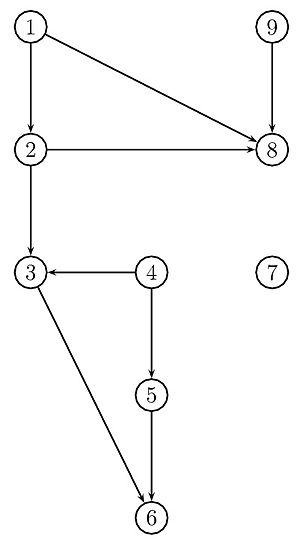
En théorie des graphes, et plus spécialement en algorithmique des graphes, un tri topologique d'un graphe acyclique orienté est un ordre total sur l'ensemble des sommets, dans lequel s précède t pour tout arc d'un sommet s à un sommet t.